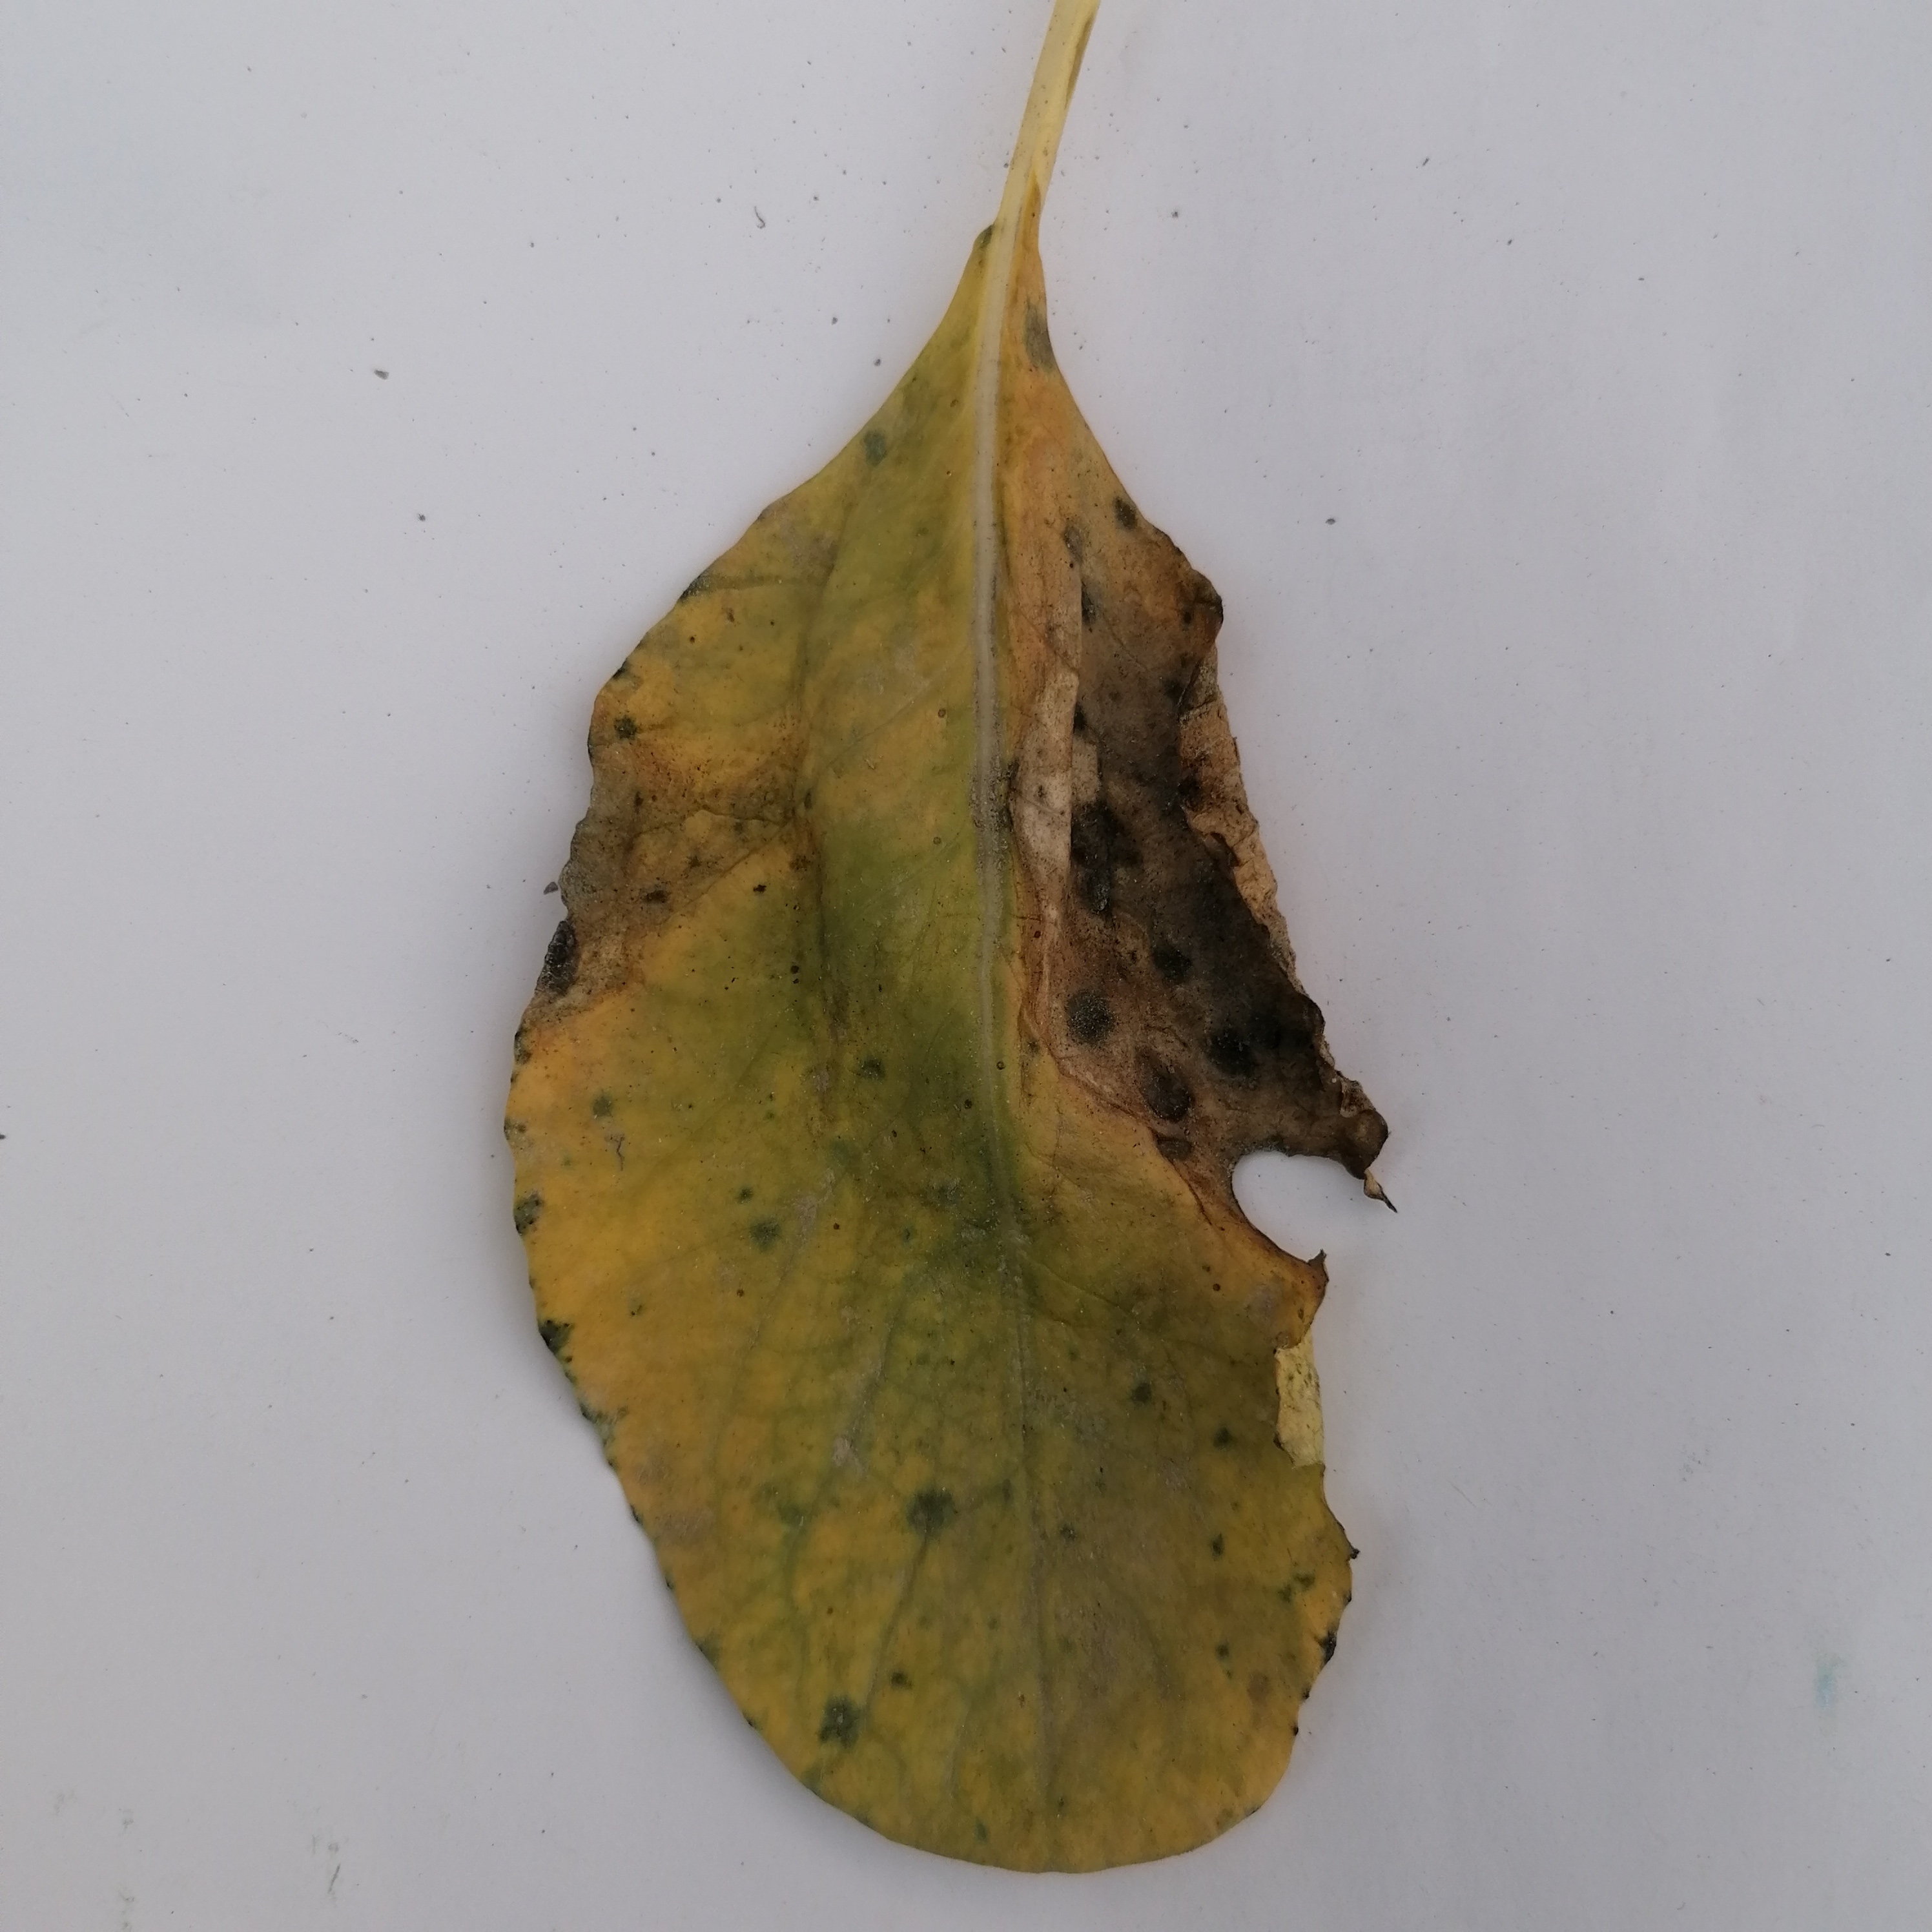
Label: Black Rot